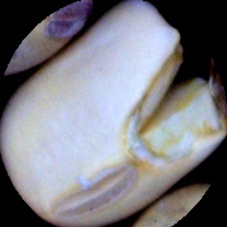
Label: Broken